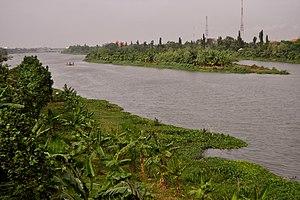
Le Brantas est le plus long fleuve de la province indonésienne de Java oriental.